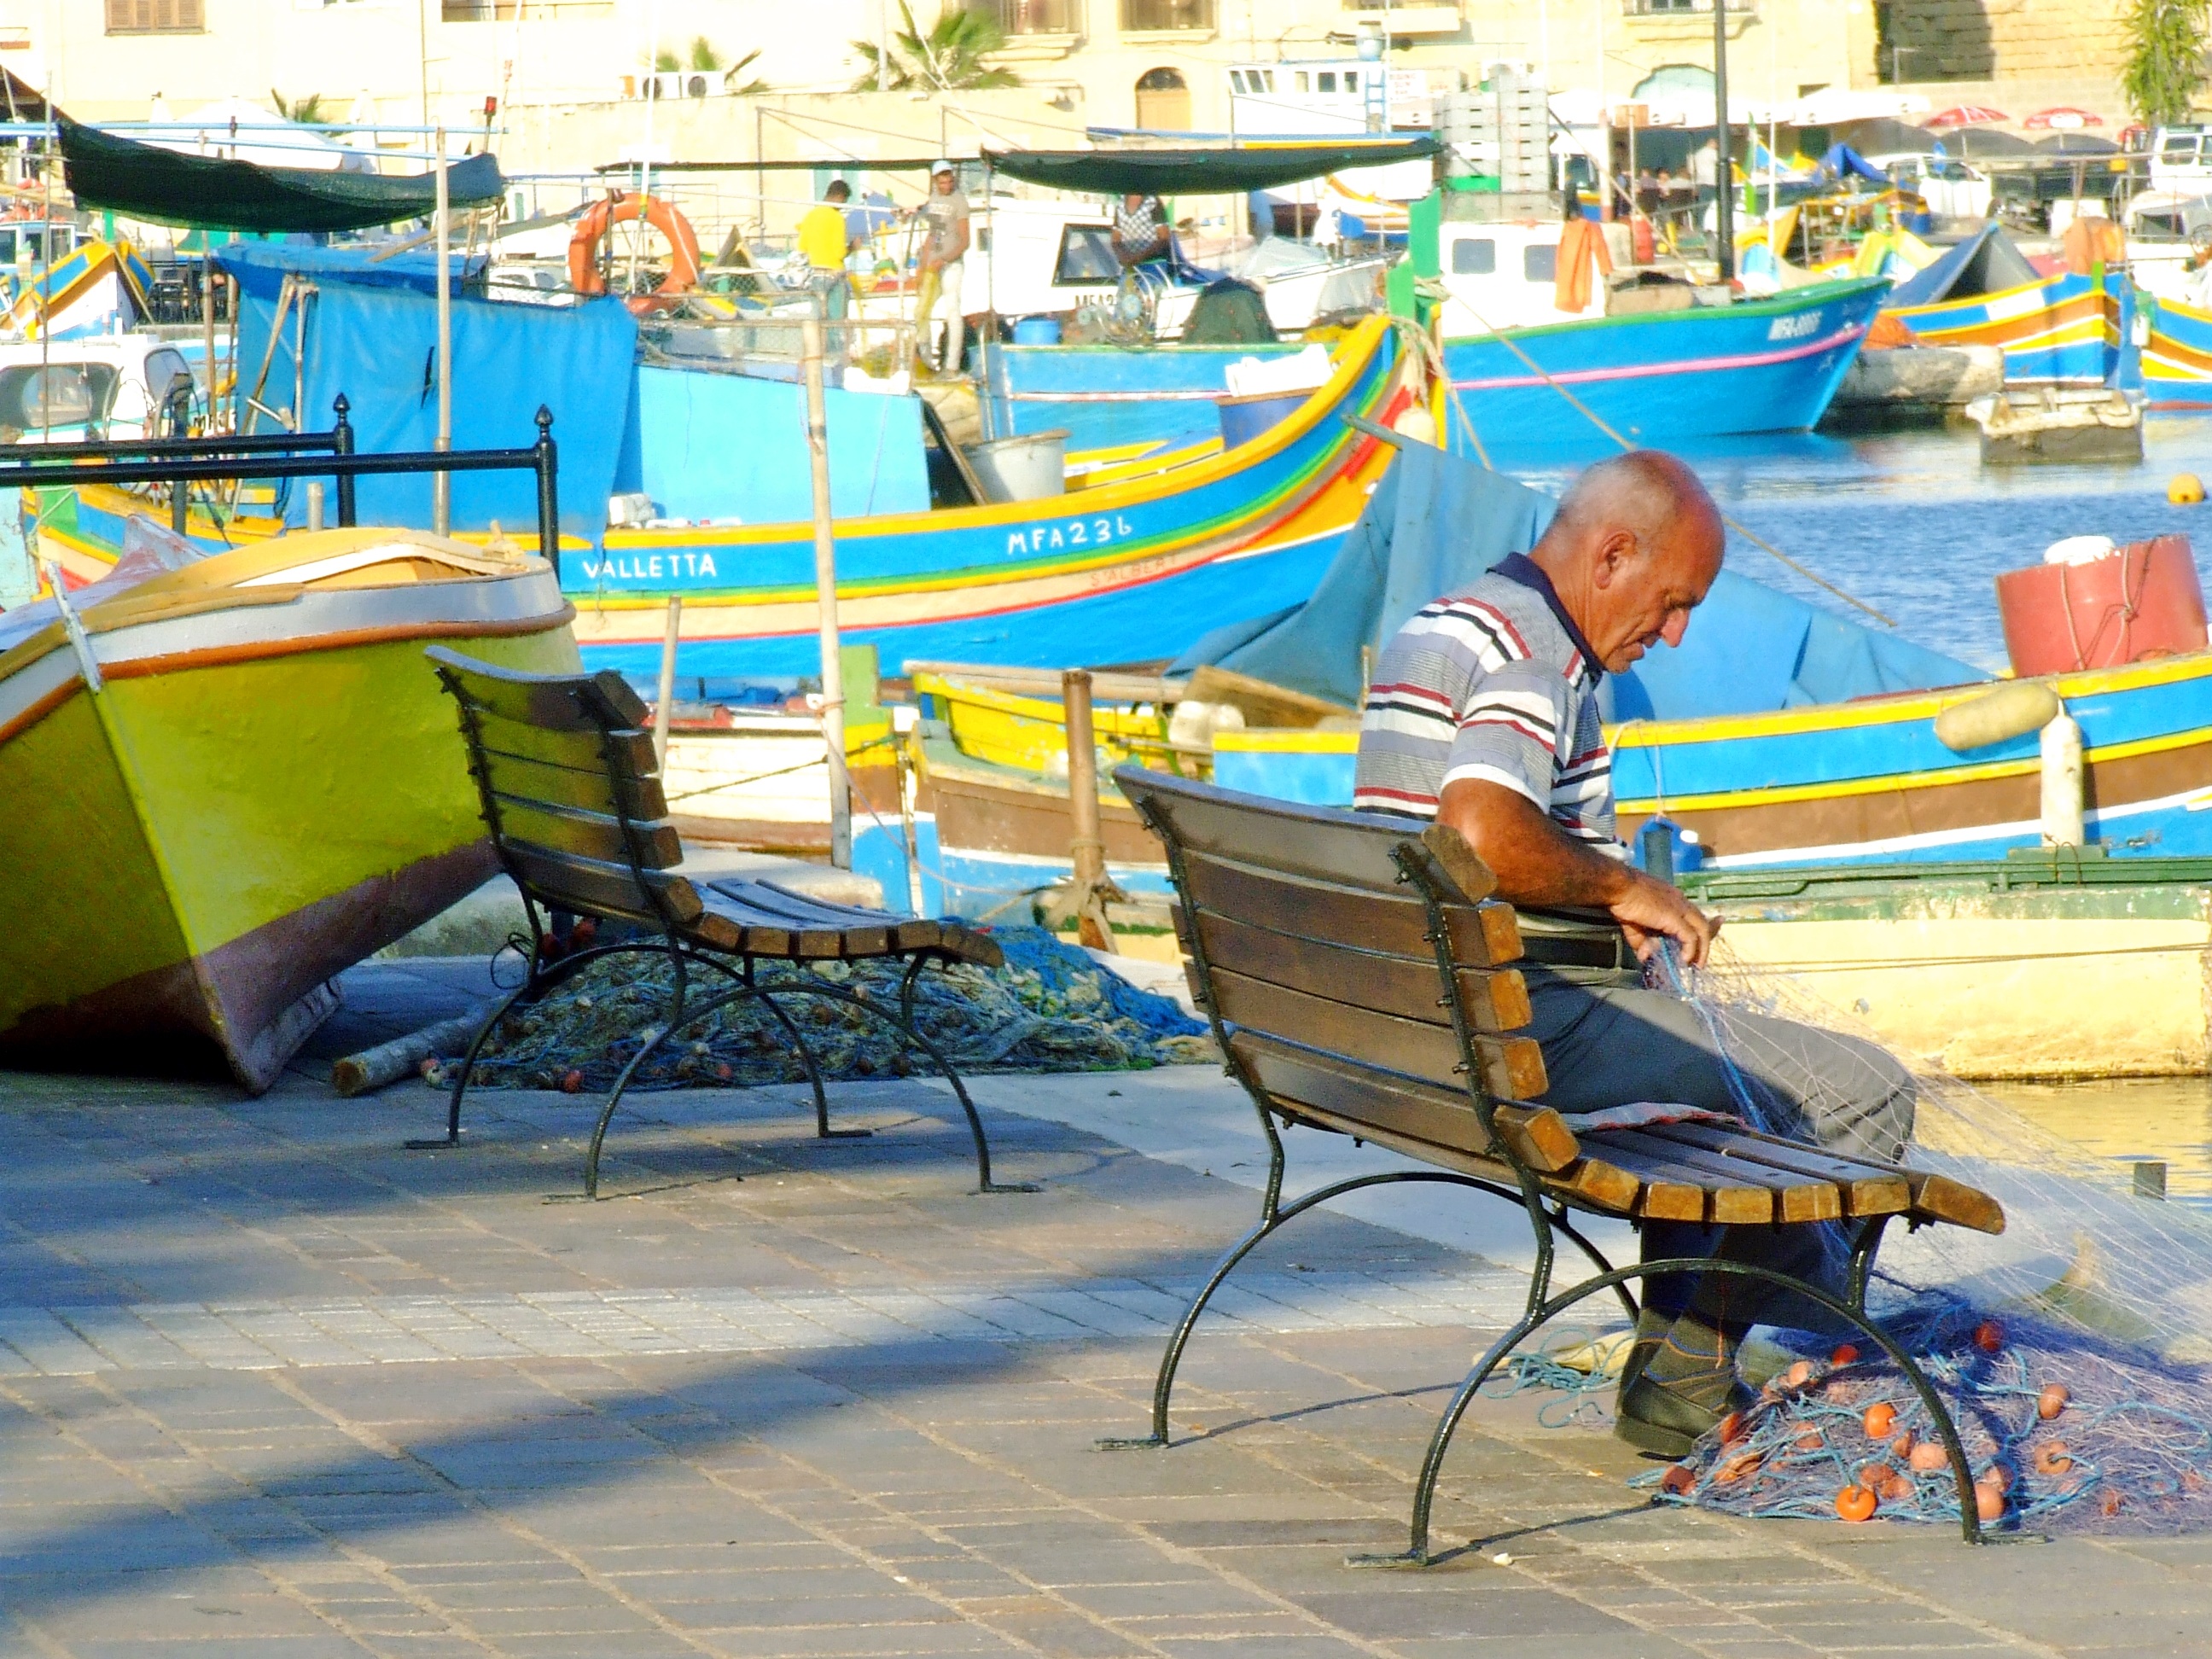
work, man, working, sea, coast, water, ocean, boat, old, city, vacation, mediterranean, vehicle, amusement park, gear, fishing, fisherman, park, harbor, industrial, industry, port, fish, leisure, public space, quaint, candid, resort, playground, net, malta, chore, water park, quiet, catch, fix, tangle, quay, quayside, fishing village, med, marsaxlokk, mending nets, repairing fishing nets, mend, mending